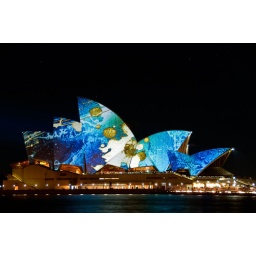
Opera house in blue